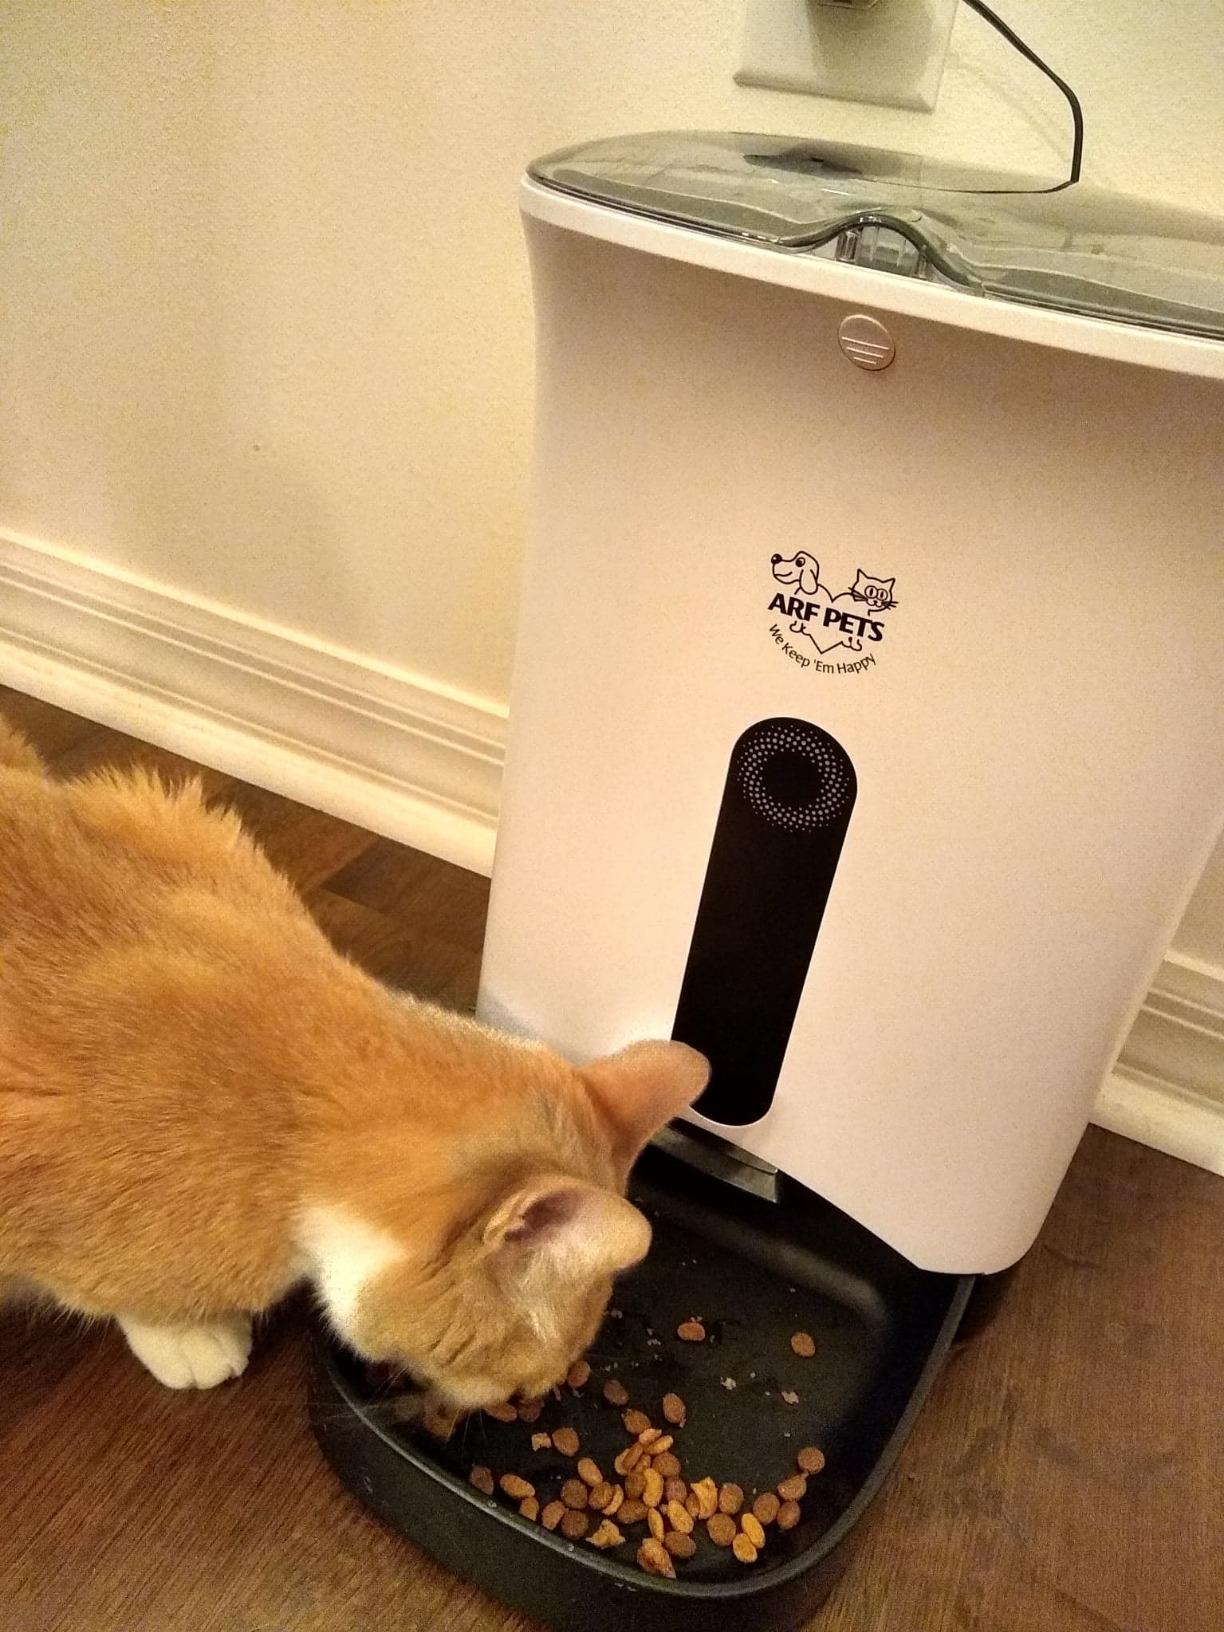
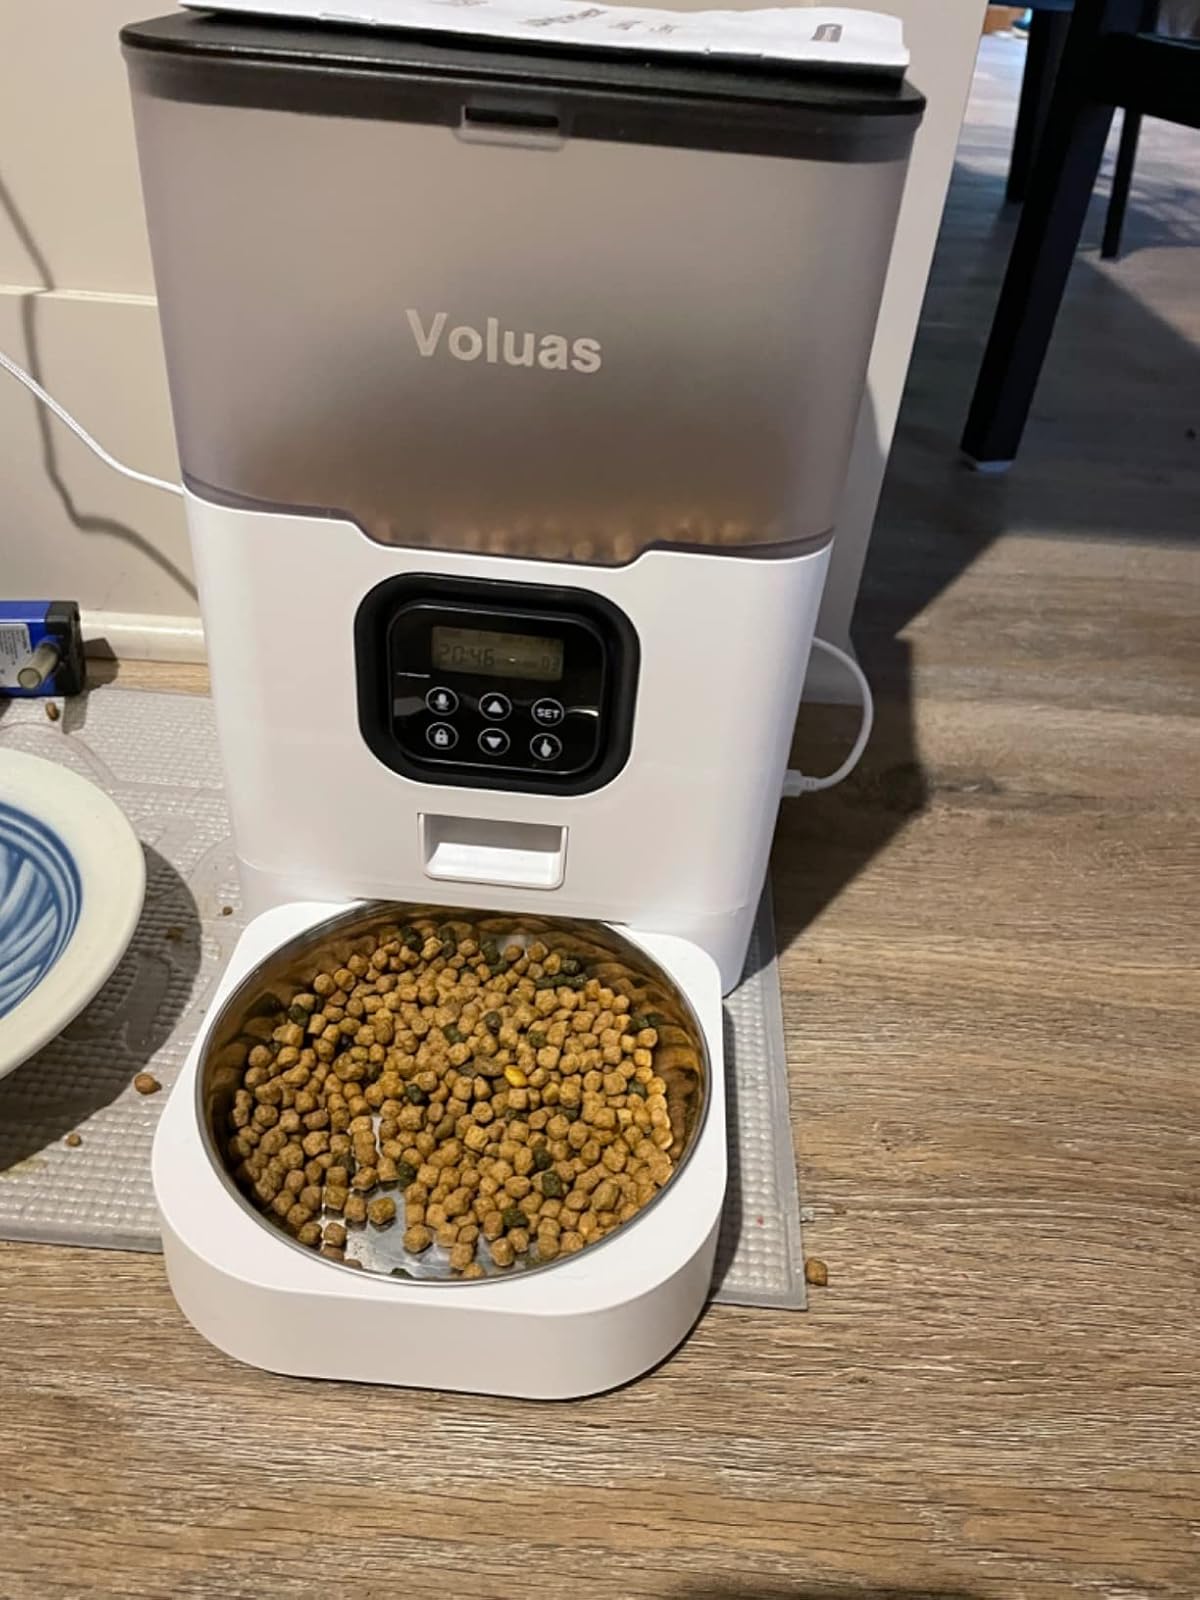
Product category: items_feeder
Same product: no